Harvey Neville

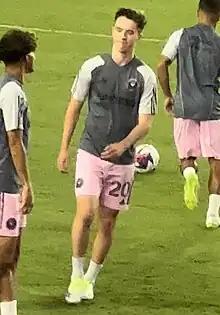
Neville training with Inter Miami in 2023

Harvey James Neville (born 26 June 2002) is a professional footballer who plays as a right-back for USL Championship club San Antonio FC, on loan from Phoenix Rising FC. Born in England, he has represented the Republic of Ireland at under-19 level. He is the son of former England player Phil Neville.